Hazel Pritchard

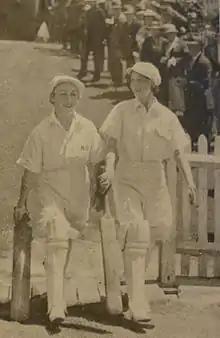
Pritchard "(right)" walking out to bat in the second women's Test match.

Hazel Doreen Pritchard (23 December 1913 – 3 November 1967) was a cricketer who played for the Australia women's national cricket team between 1934 and 1937. She opened the batting for Australia in the first Women's Test match, against England on 28 December 1934. A right-handed batsman, she scored 340 runs in international matches, at an average of 28.33. In 2011, she was inducted into the Cricket New South Wales Hall of Fame.